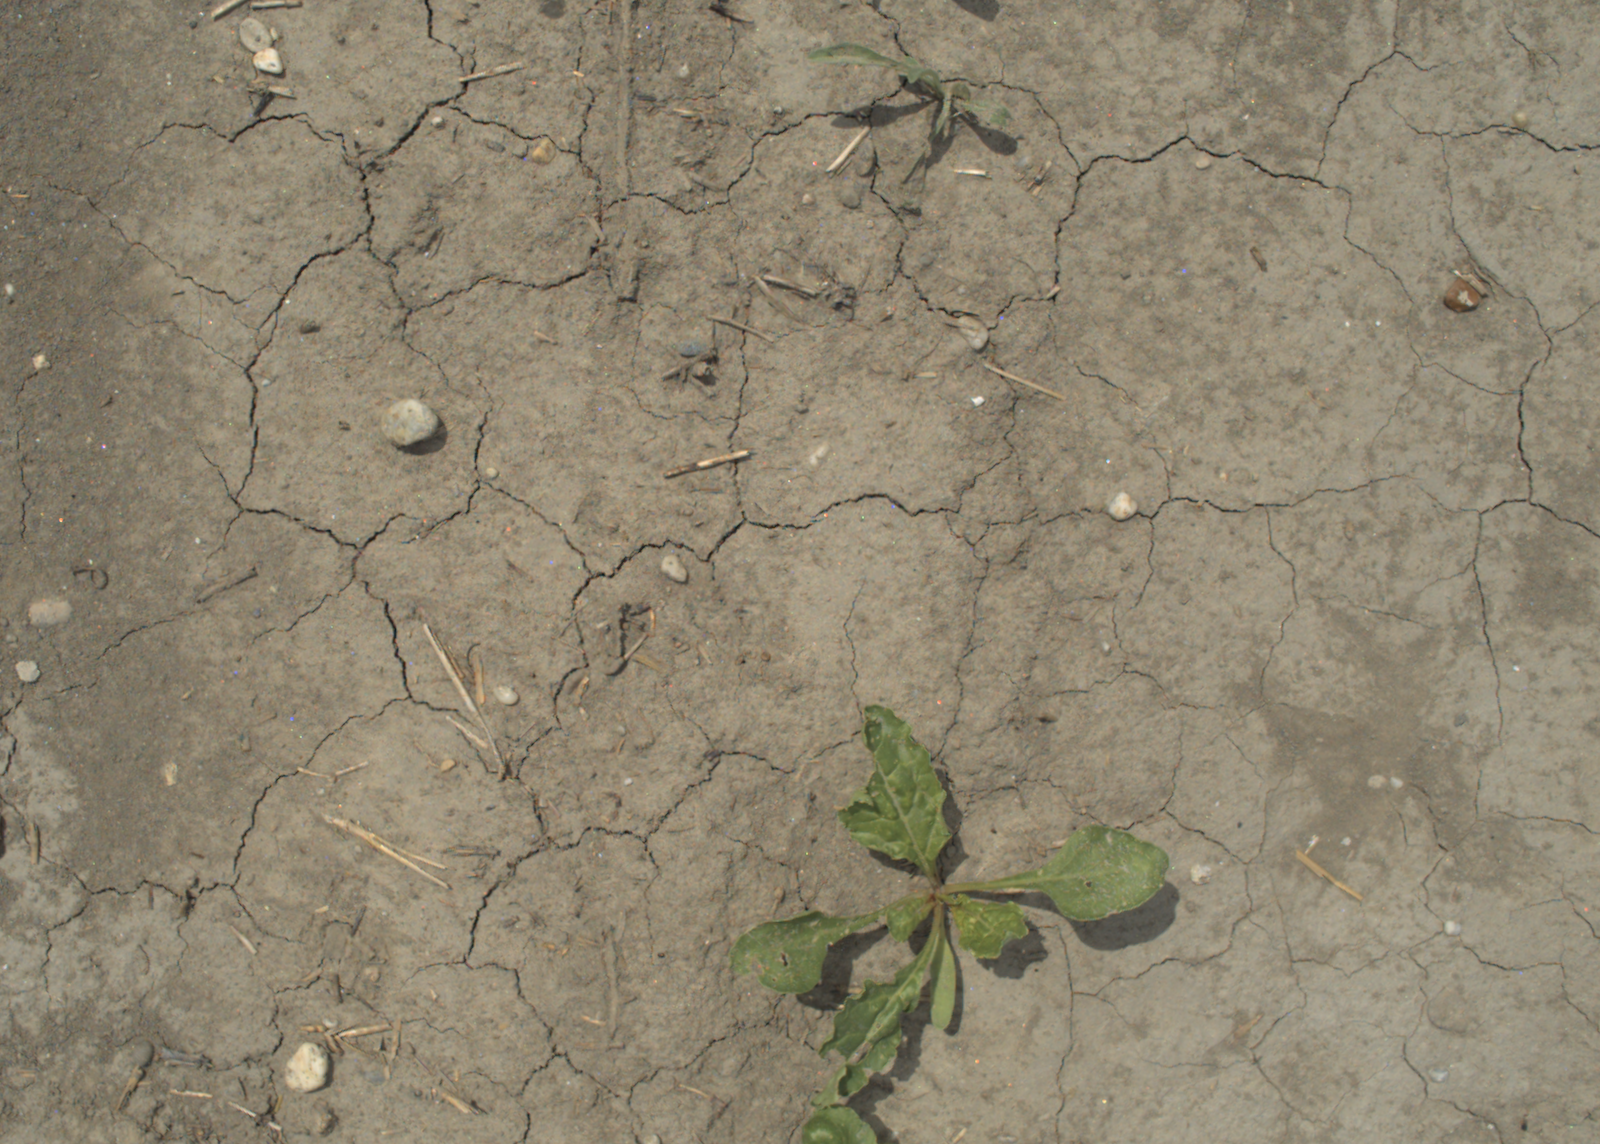
Capture date: 21.07.2021 12:50:06
Weather: mixed
Wind: medium
Seeding date: 08.06.2021
Plant canopy height (mm): 962